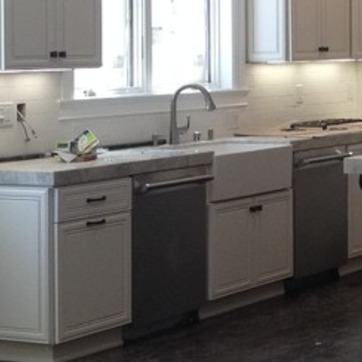
Material: metal